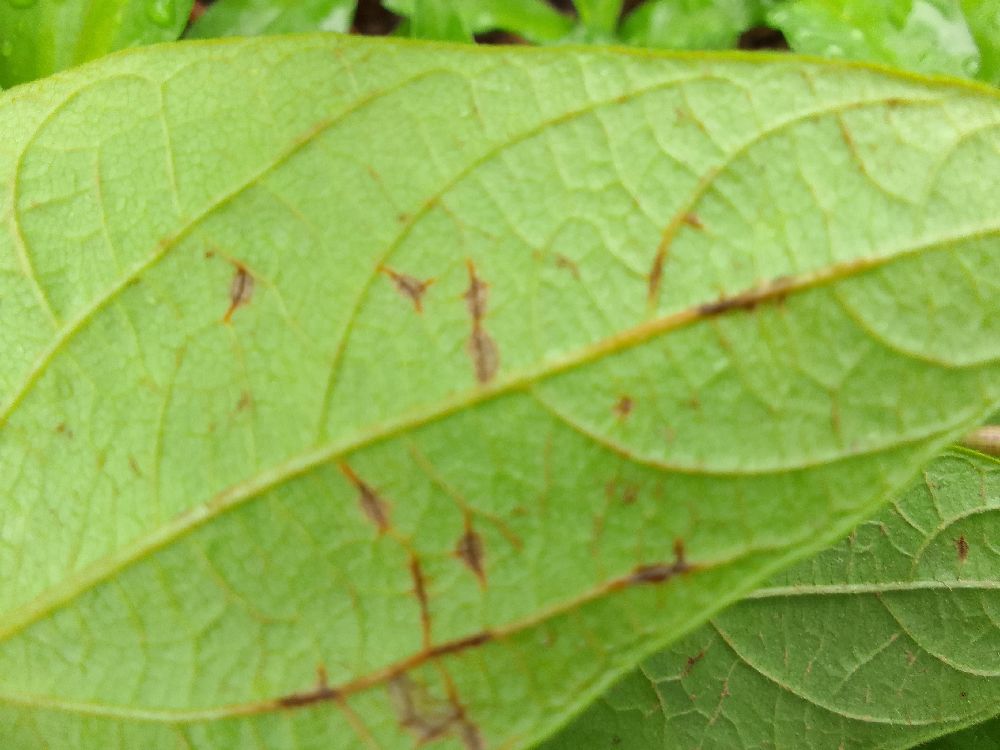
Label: anthracnose